Jackie Joseph

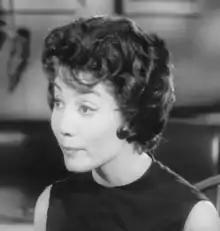
Joseph in "The Little Shop of Horrors" (1960)

Jackie Joseph (born November 7, 1933) is an American actress and writer. She is best known for her role as Jackie Parker on "The Doris Day Show" (1971–1973) and Audrey in "The Little Shop of Horrors" (1960), as well as a supporting role in "Gremlins" (1984).